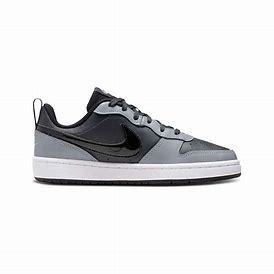
Brand: Nike
Model: Court Borough 2